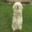
Label: dog